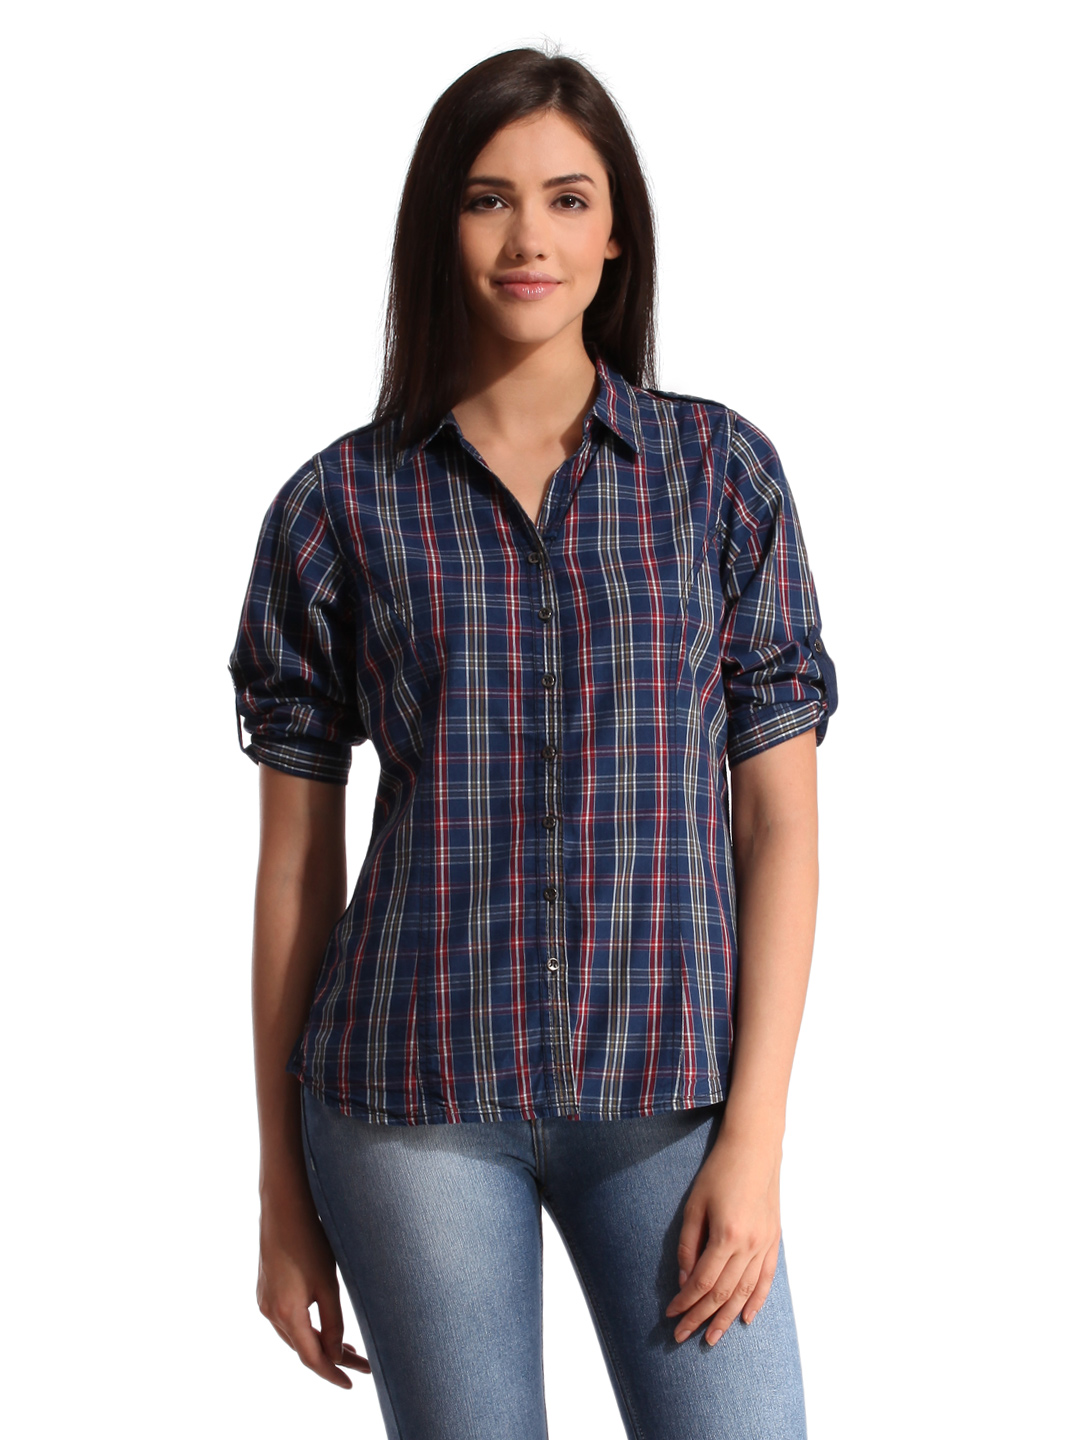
Scullers For Her Women Check Blue Shirt
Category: Apparel / Topwear / Shirts
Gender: Women
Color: Blue
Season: Summer 2012
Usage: Casual